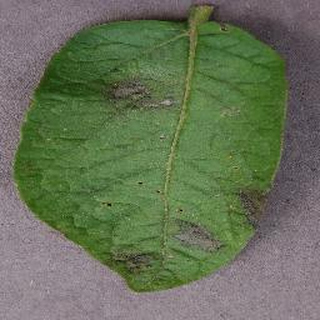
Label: potato_late_blight